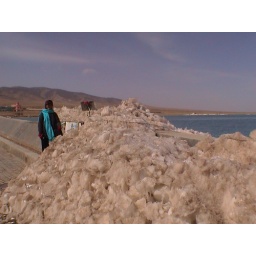
The only SALT water lake at this altitude in the world.